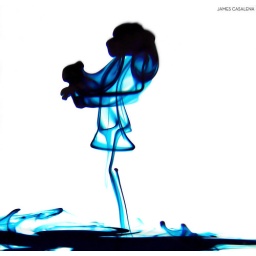
What looks to be a woman in a dress holding a baby. Really is food dye in water :)